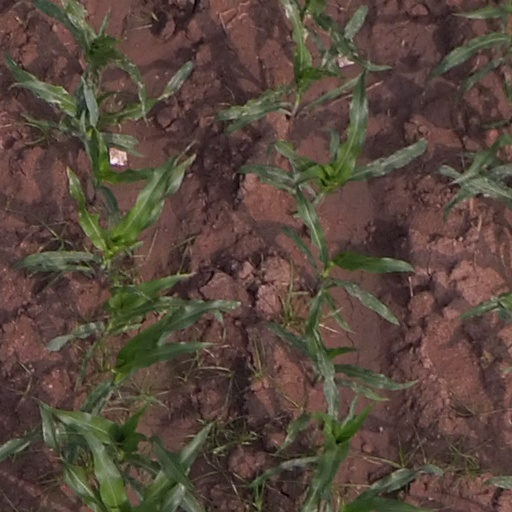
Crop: maize; corn